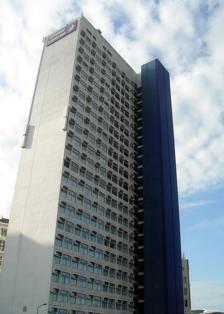
Building: North Tower (Salford)
Country: United Kingdom
Year built: 1966
High-rise residential and hotel in Salford, close to Manchester city centre North Tower Former names Highland House General information Type High-rise residential and hotel Location Salford , close to Manchester city centre Coordinates 53°29′06″N 2°14′47″W / 53.4851°N 2.2465°W / 53.4851; -2.2465 Completed 1966 ; 59 years ago ( 1966 ) Height 80 m (260 ft) Technical details Floor count 23 Floor area 14,000 m 2 (150,000 sq ft) Design and construction Architect(s) Leach, Rhodes, & Walker North Tower (formerly Highland House ) is a high-rise residential building on Victoria Bridge Street in Salford , England. The building is 23 storeys tall with a podium at the base, which gives it a total height of 80 m (260 ft), making it one of the tallest buildings in Salford . The building is in the City of Salford , just north of the River Irwell and less than 100 m (330 ft) from Manchester Cathedral on the other side of the river. The top 12 floors contain 96 apartments, with the lower 10 used as a Premier Inn hotel. History The building was designed and built by Leach, Rhodes & Walker (now Leach Rhodes Walker) for the Inland Revenue , and was completed in 1966. This was not LRW's only work for the Inland Revenue; they also constructed Aldine House in 1967, as well as Trinity Bridge House in 1998. The tower was built using the (then) innovative technique of using a continuously climbing shutter to cast a central core; pre-fabricated cladding was then lifted into place using a tower crane . This technique led to rapid construction, avoided the need for scaffolding , and allowed the lower floors to be occupied while building continued higher up. The combination was very cost-effective, but was not flawless by any means. On a windy night the windows of the building blew off, ending up in the nearby bus station. Ownership It changed hands in 1994 for £7.7 million. The Inland Revenue announced plans to move out in 1995 in an early example of a Private Finance Initiative , described as the most complex to date, and shortly afterwards the building was sold by London & Regional Properties to the Bruntwood group. Between 1998 and 2000 the building was reclad, converted to its current use and renamed, at a total cost of £4.5 million. In 2004, the president of the Royal Institute of British Architects , George Ferguson , said that the building (along with the Arndale Centre ) was "dreadful" and should be demolished. References